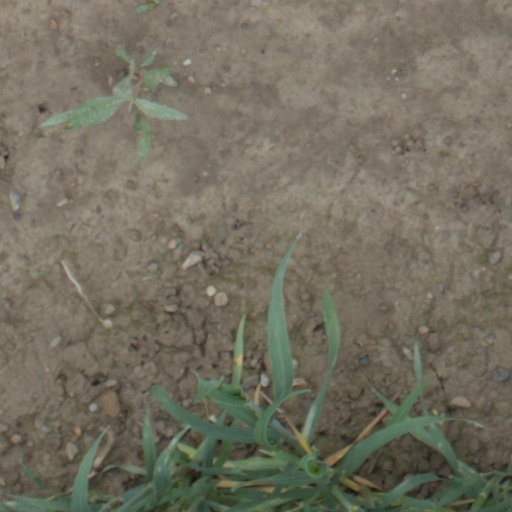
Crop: wheat